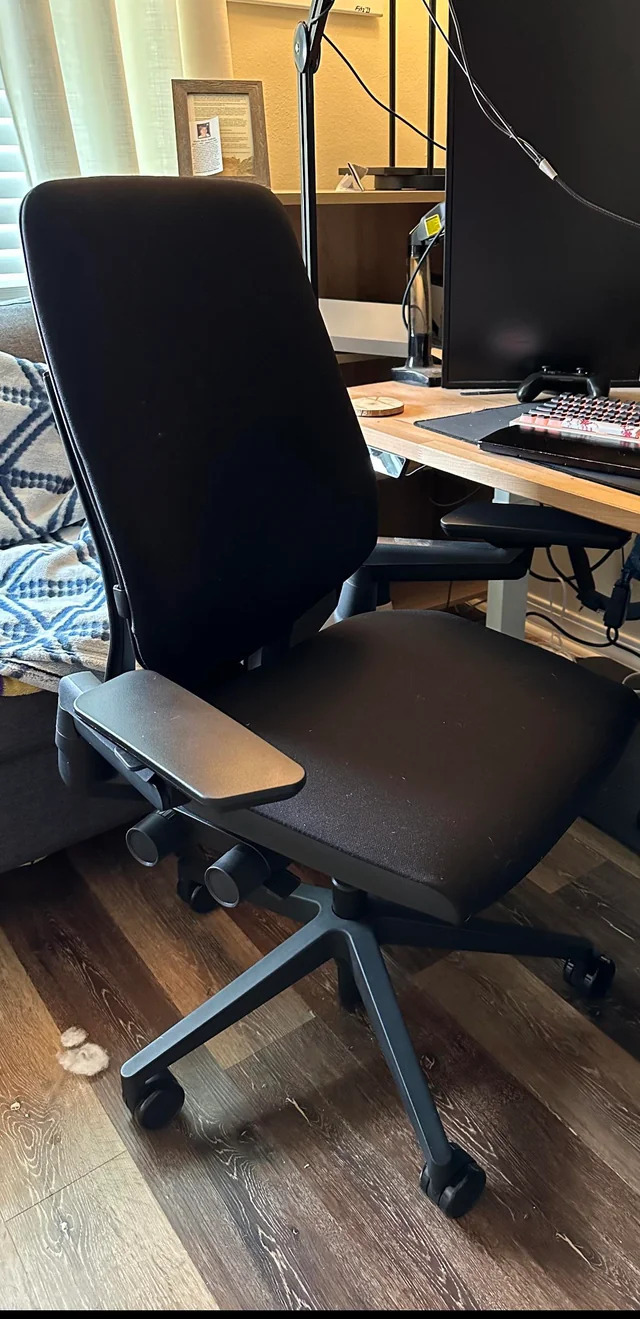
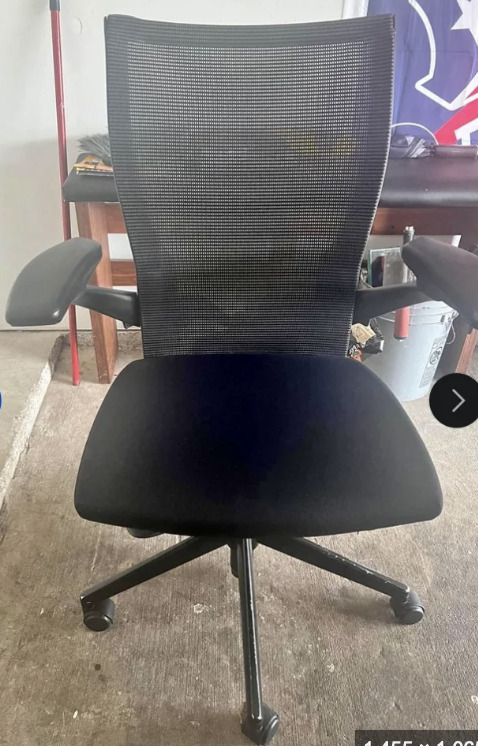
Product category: items_chair
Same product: no